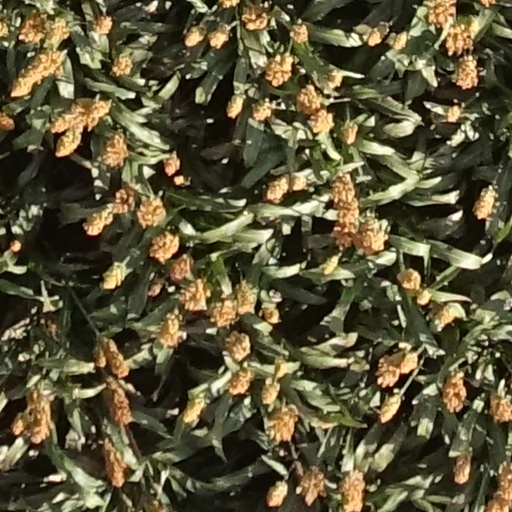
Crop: sorghum